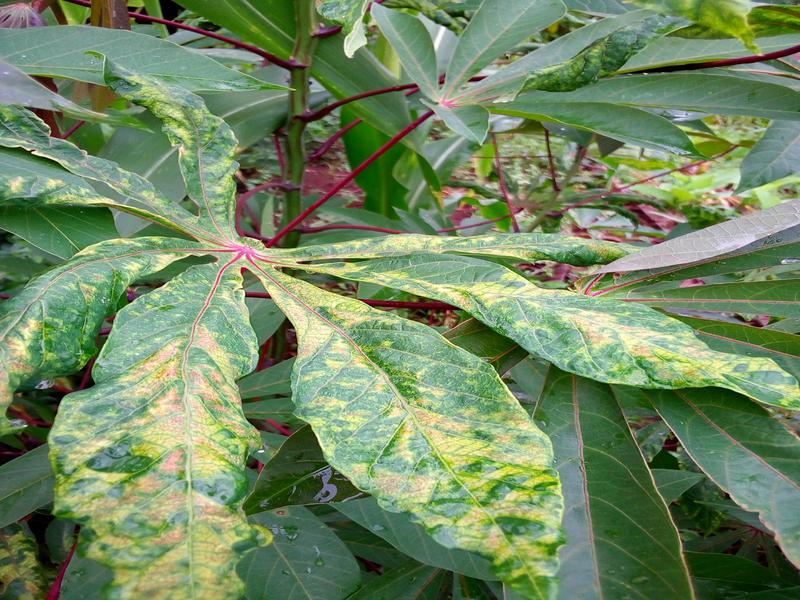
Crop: cassava
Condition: mosaic_disease